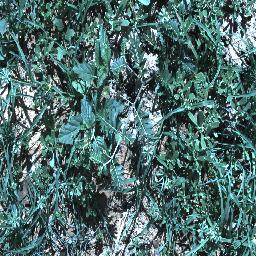
Label: negative